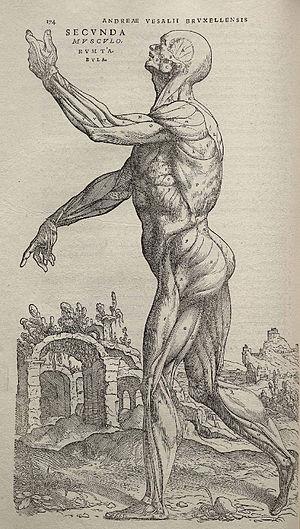
De humani corporis fabrica libri septem est un traité d'anatomie humaine que l'on doit au médecin et anatomiste brabançon Andreas Vesalius. Il a été rédigé de 1539 à 1542, publié à Bâle en 1543, par Johannes Oporinus et réédité en 1555.